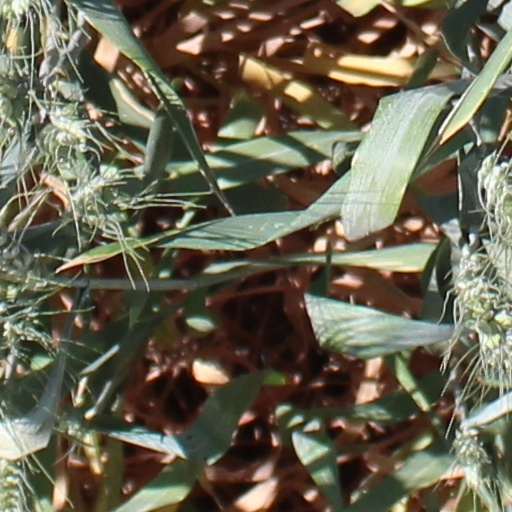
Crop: wheat